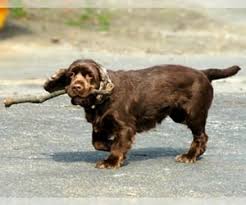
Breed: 217-n000034-Sussex_spaniel